Mehmed VI

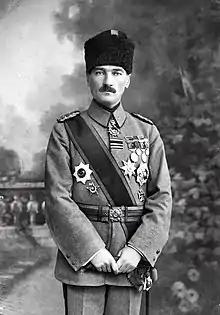
Mustafa Kemal Pasha (Atatürk), with his Great War medals, leader of the Turkish nationalist movement and responsible for Vahdettin's downfall

The First World War was a disaster for the Ottoman Empire. Turkey's entry into the war was initiated by the CUP dictatorship. British and Allied forces captured Baghdad, Damascus, and Jerusalem during the war, and most of the Turkey was set to be partitioned amongst the Allies. As part of the armistice terms, much of the empire beyond the armistice lines was also to be under occupation, including the Sultan's own capital: Constantinople. Now dealing with an existential crisis over the Turkish state, Sultan Mehmed VI hoped to offer to Britain and France the traditional policy of close cooperation in order to rehabilitate Turkey into the international community and sign a lighter peace treaty. He earnestly believed in a natural alliance between Britain, France, and Turkey, or, as he said: friendship with Britain, closeness with France, which had a precedence from the Crimean War. However this strategy did not turn out to be successful, as despite the leadership change, the Allies considered the participation of Turkey during the Great War -and its trend in the last decade towards political instability- akin to a rogue state that deserved punishment. Therefore, Entente statesmen sought to elevate Greece as a responsible Eastern Mediterranean Great Power in Turkey's place. The French leg of this strategy was abandoned due to the overwhelming British leverage over the Ottomans by the wars end. In an interview with "The Morning Post" on 21 June 1919, Sultan Vahdeddin said: "I have always been a friend of England, like my father Abdul Mejid. I believe that England will provide mercy and justice."